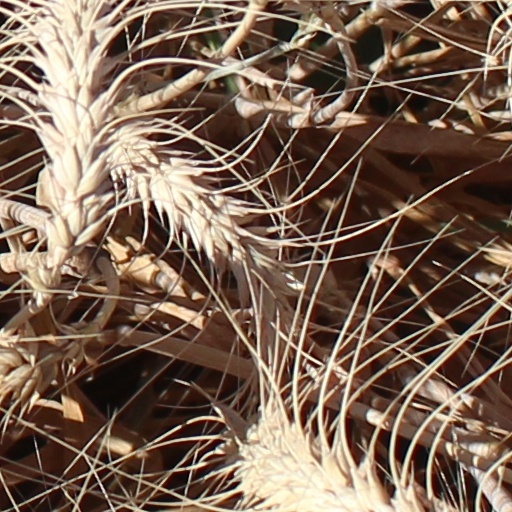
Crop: wheat